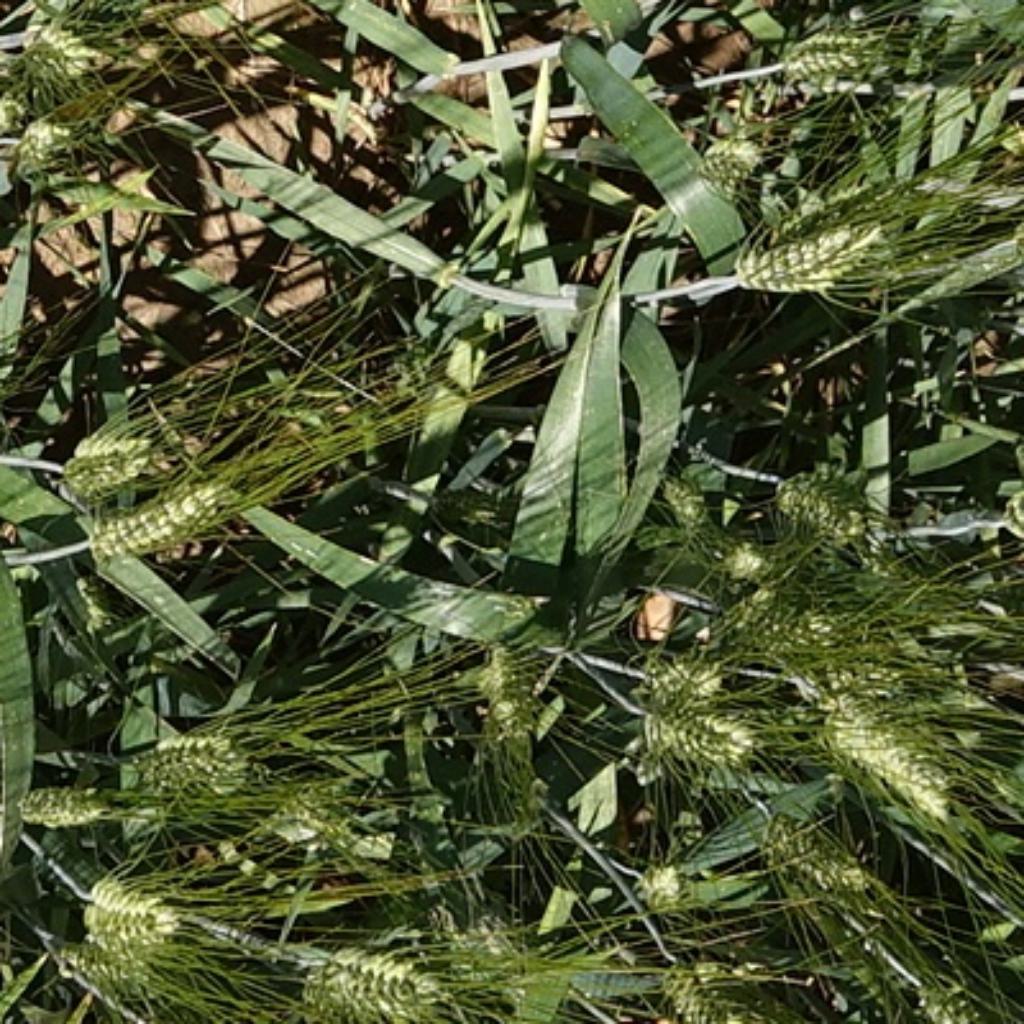
Country: France
Location: Gréoux
Wheat development stage: Filling